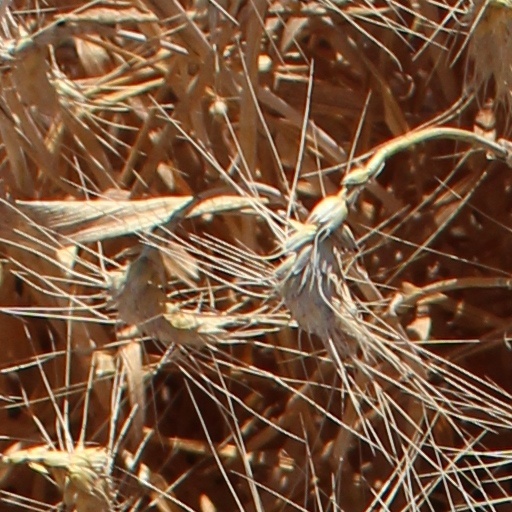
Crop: wheat